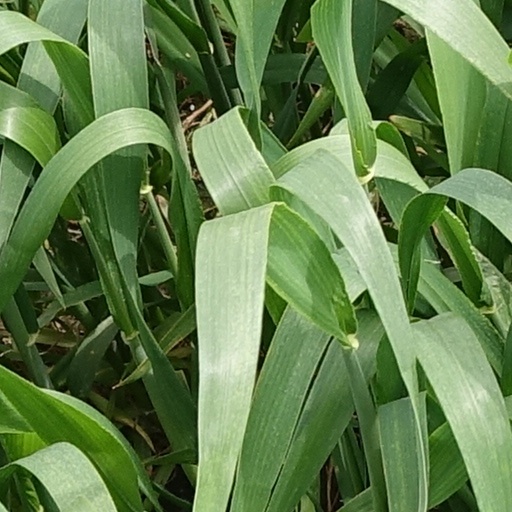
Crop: wheat